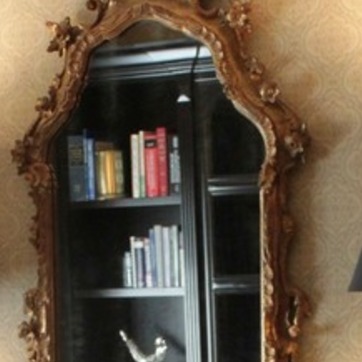
Material: mirror